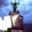
Label: rocket